Alfred Hugenberg

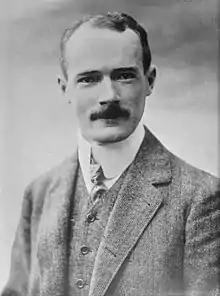
Gustav Krupp von Bohlen und Halbach in 1915

He subsequently left the public sector to pursue a career in business, and in 1909 he was appointed chairman of the supervisory board of Krupp Steel where he built up a close personal and political relationship with Baron Gustav Krupp von Bohlen und Halbach, the CEO of Krupp AG. Krupp had been "in search of a man of really superior intelligence" to run the finance department of Krupp AG and found that man in Hugenberg, with his "extraordinary" intelligence and work ethic. In 1902, Friedrich Alfred Krupp's homosexuality was revealed to the public. He killed himself or died from illness shortly after the Social Democratic newspaper "Vorwärts" published love letters he had written to his Italian male lovers. After Krupp's death, the entire firm of Krupp AG was left to his eldest daughter, Bertha Krupp. As Krupp AG was one of the world's largest arms manufacturers and the chief supplier of weapons to the German state, the management of Krupp AG was of some interest to the state, and Emperor Wilhelm II did not believe that a woman was capable of running a business. To solve this perceived problem, the Emperor had Bertha marry a career diplomat, Gustav von Bohlen und Halbach, who was regarded by the Emperor as a safe man to run Krupp AG. Gustav Krupp, as he was renamed by Wilhelm, knew little about running a business and so depended on his board to assist him. Hugenberg's role in the management of Krupp AG was thus considerably larger than would be indicated by his title of director of finance; in many ways, he was the man who effectively ran the Krupp corporation during his ten years at the firm between 1908 and 1918.